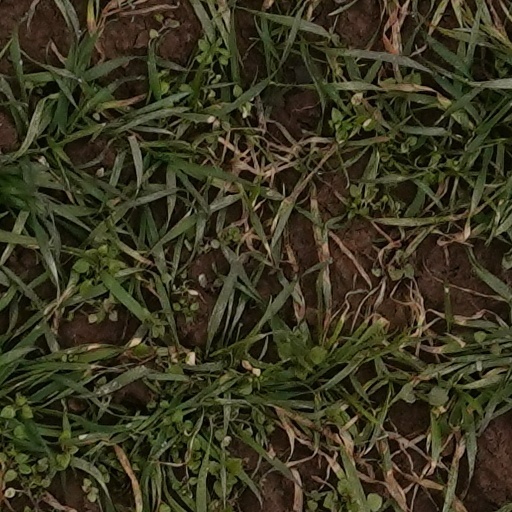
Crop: wheat